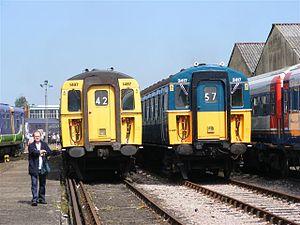
Les British Railways exploitaient une grande variété d' unités multiples électriques destinées aux lignes électrifiées.